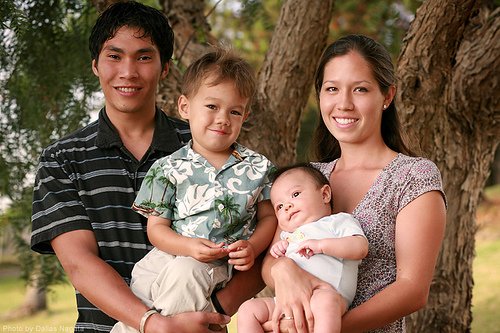
Label: not_food